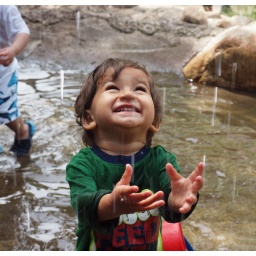
The boy having a blast in the water area at Kidspace Museum.